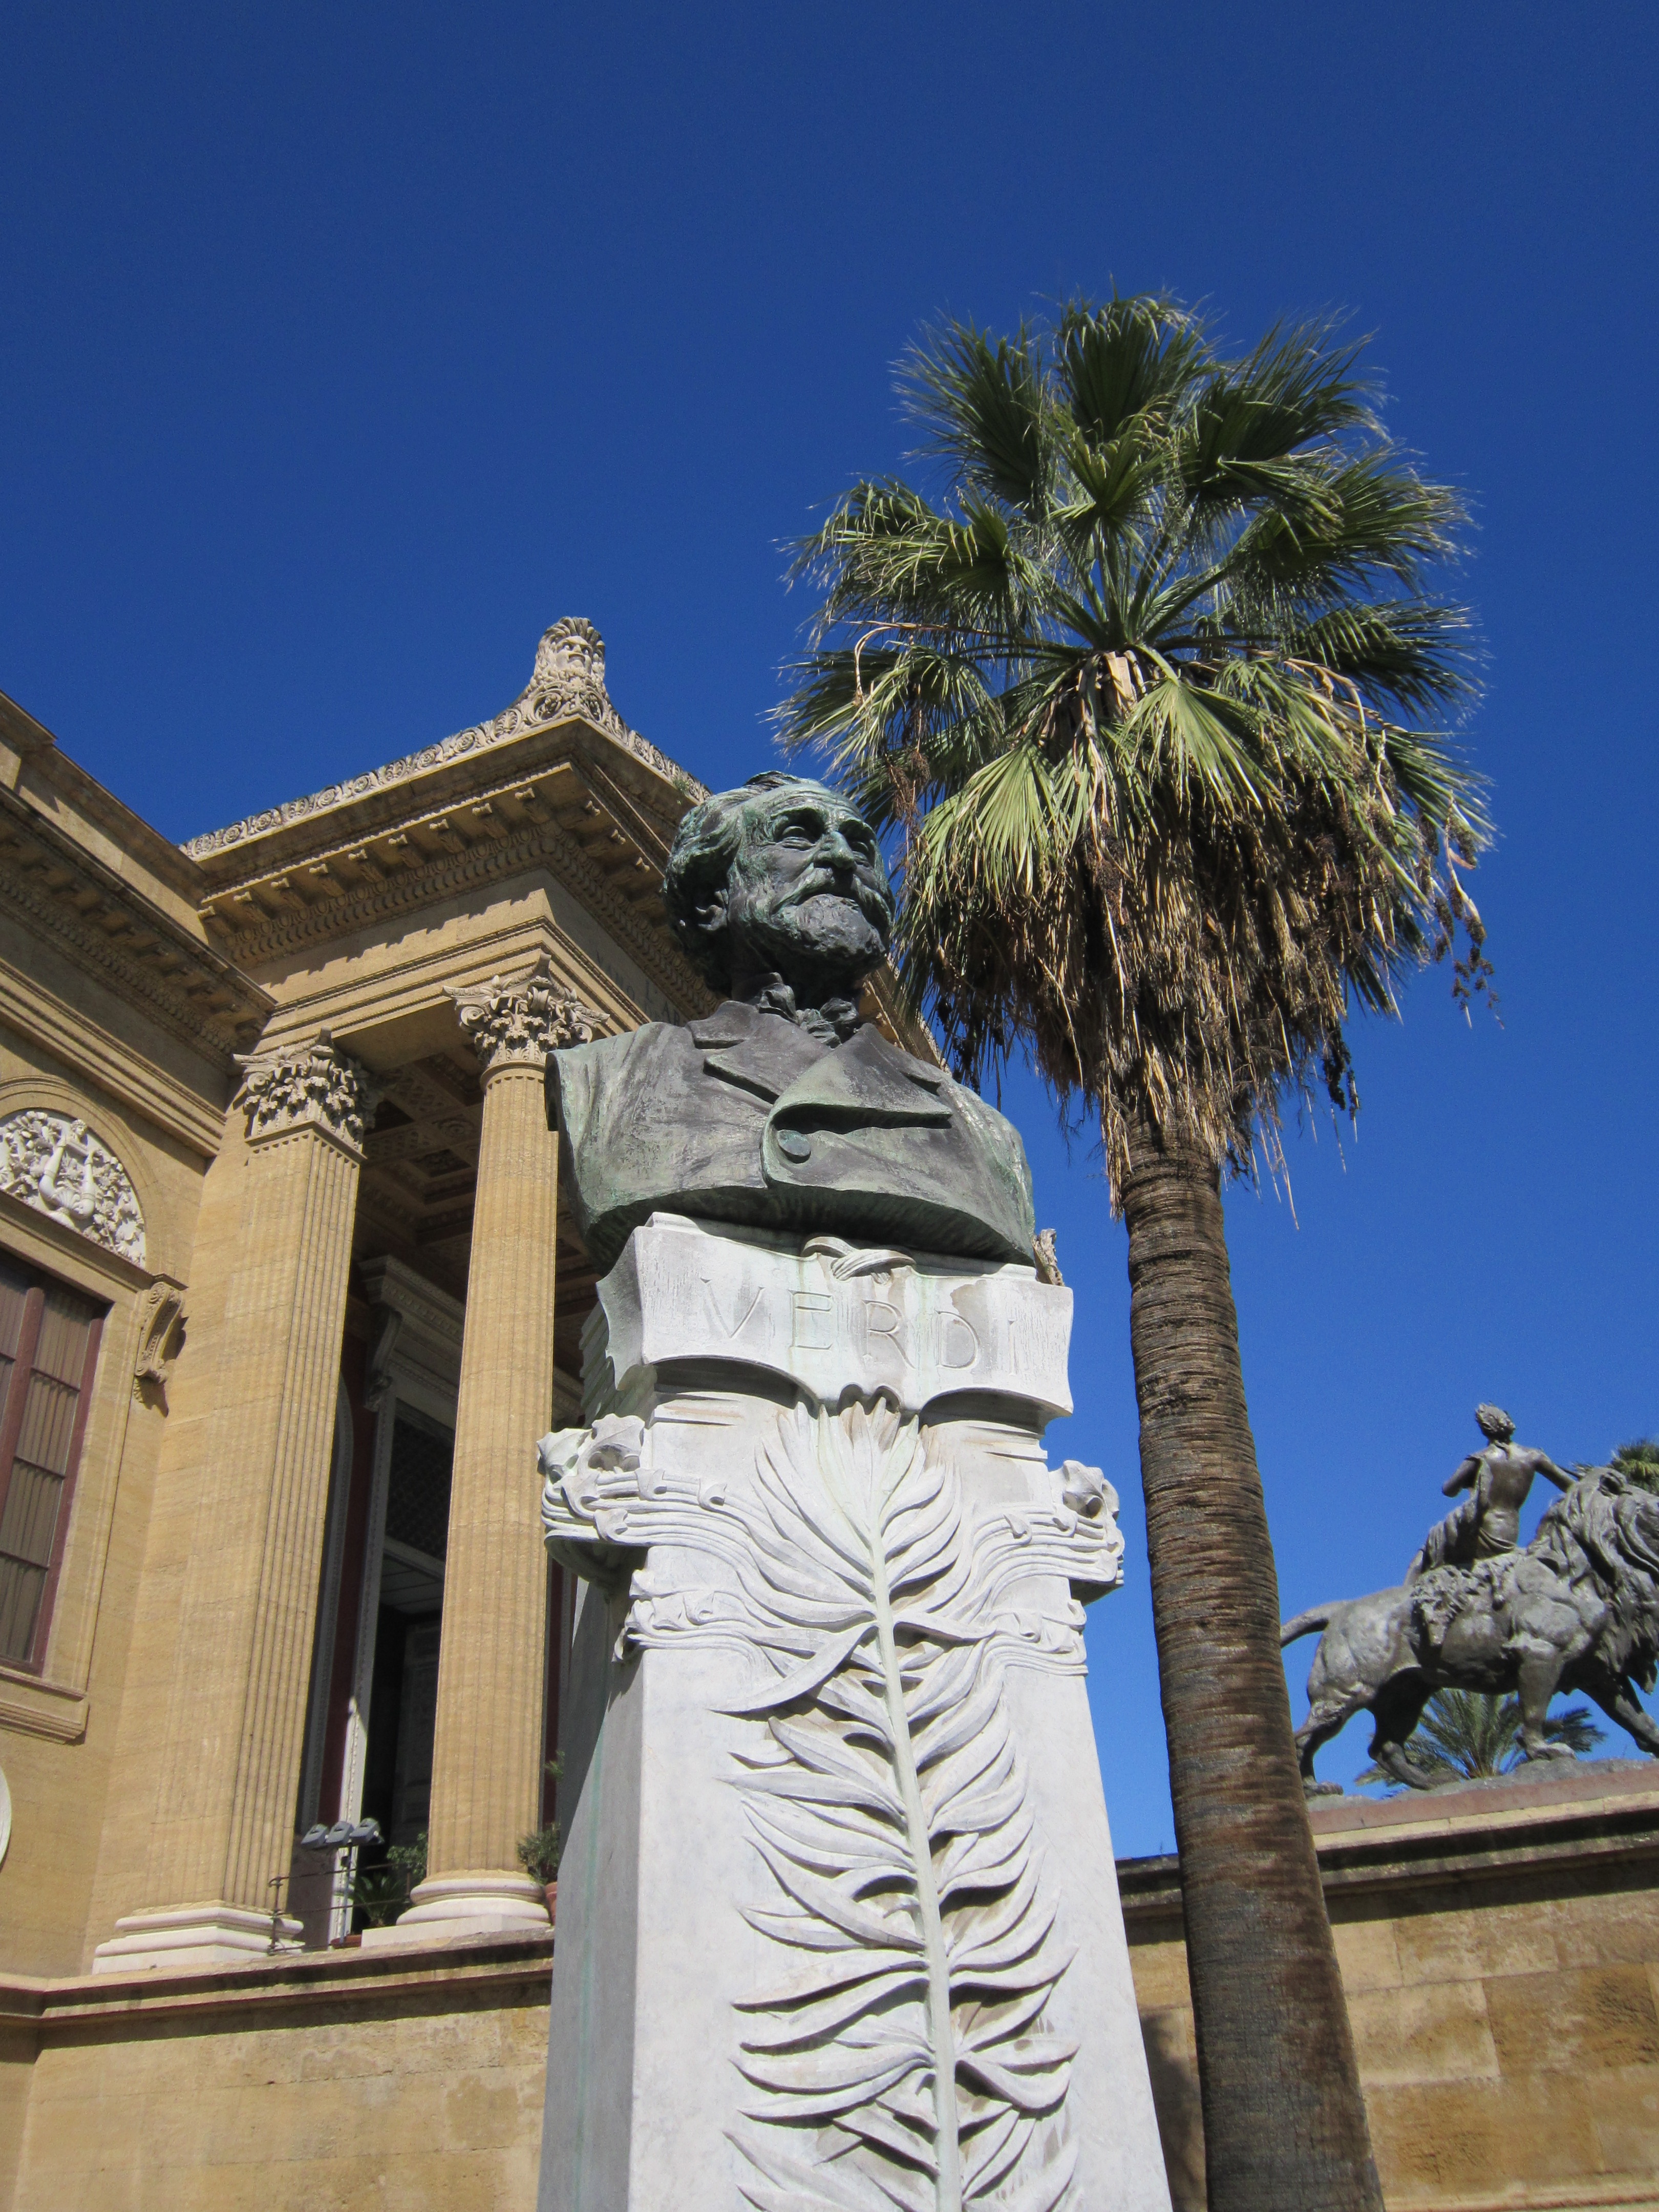
structure, monument, vacation, statue, column, opera, landmark, memory, tourism, sculpture, memorial, art, theater, bust, artists, composer, verdi, palermo, ancient history, giuseppe verdi, theater palermo, opera music